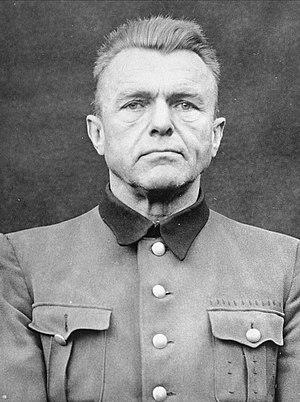
Karl August Genzken, né le 8 juin 1885 à Preetz et mort le 10 octobre 1957 à Hambourg, est un médecin allemand qui a conduit des expérimentations médicales nazies dans plusieurs camps de concentration.
Le procès des Médecins concerne des médecins et fonctionnaires de l'État nazi accusés de crimes de guerre et crimes contre l'humanité. Il s'est tenu devant le Tribunal militaire américain, à Nuremberg, agissant dans le cadre de dispositions internationales, dans la zone d'occupation américaine en Allemagne à l'issue de la Seconde Guerre mondiale.